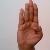
The image shows a hand gesture representing the letter 'B' in Indian Sign Language.